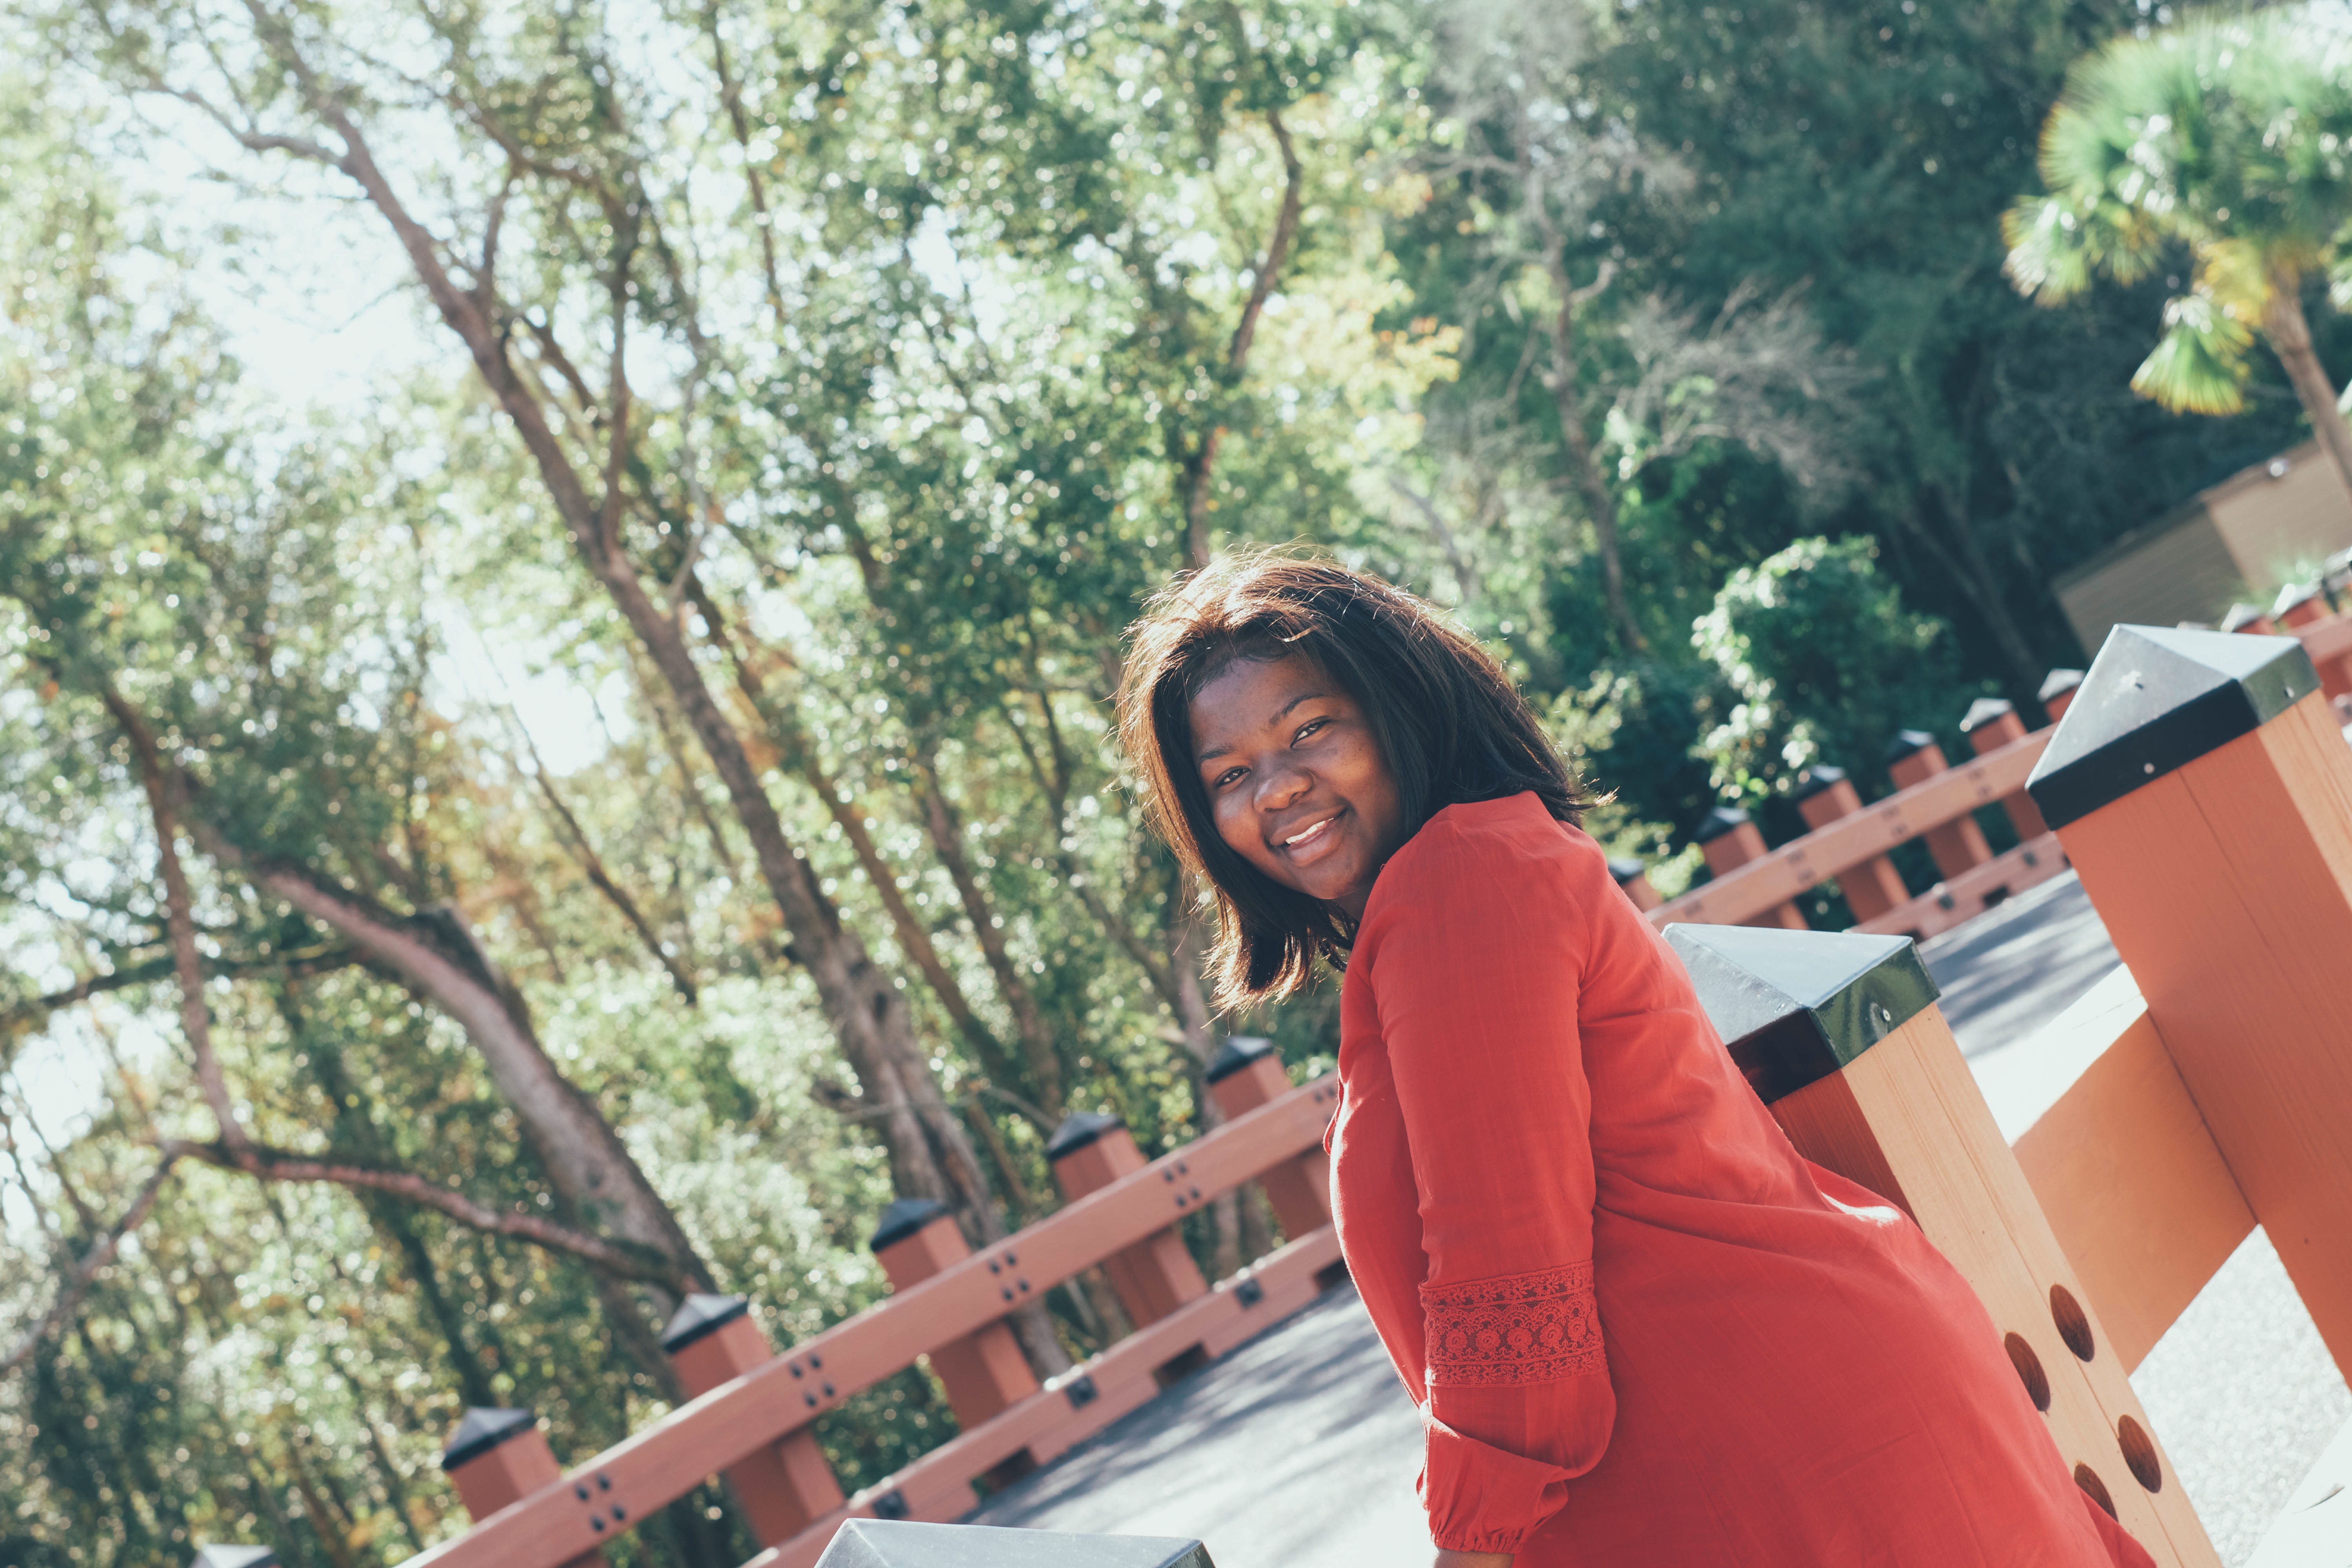
photo shoot